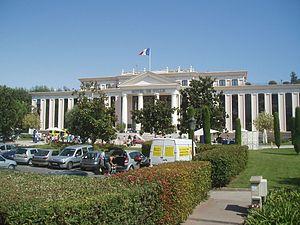
Hotel de Ville Saint-Laurent-du-Var.